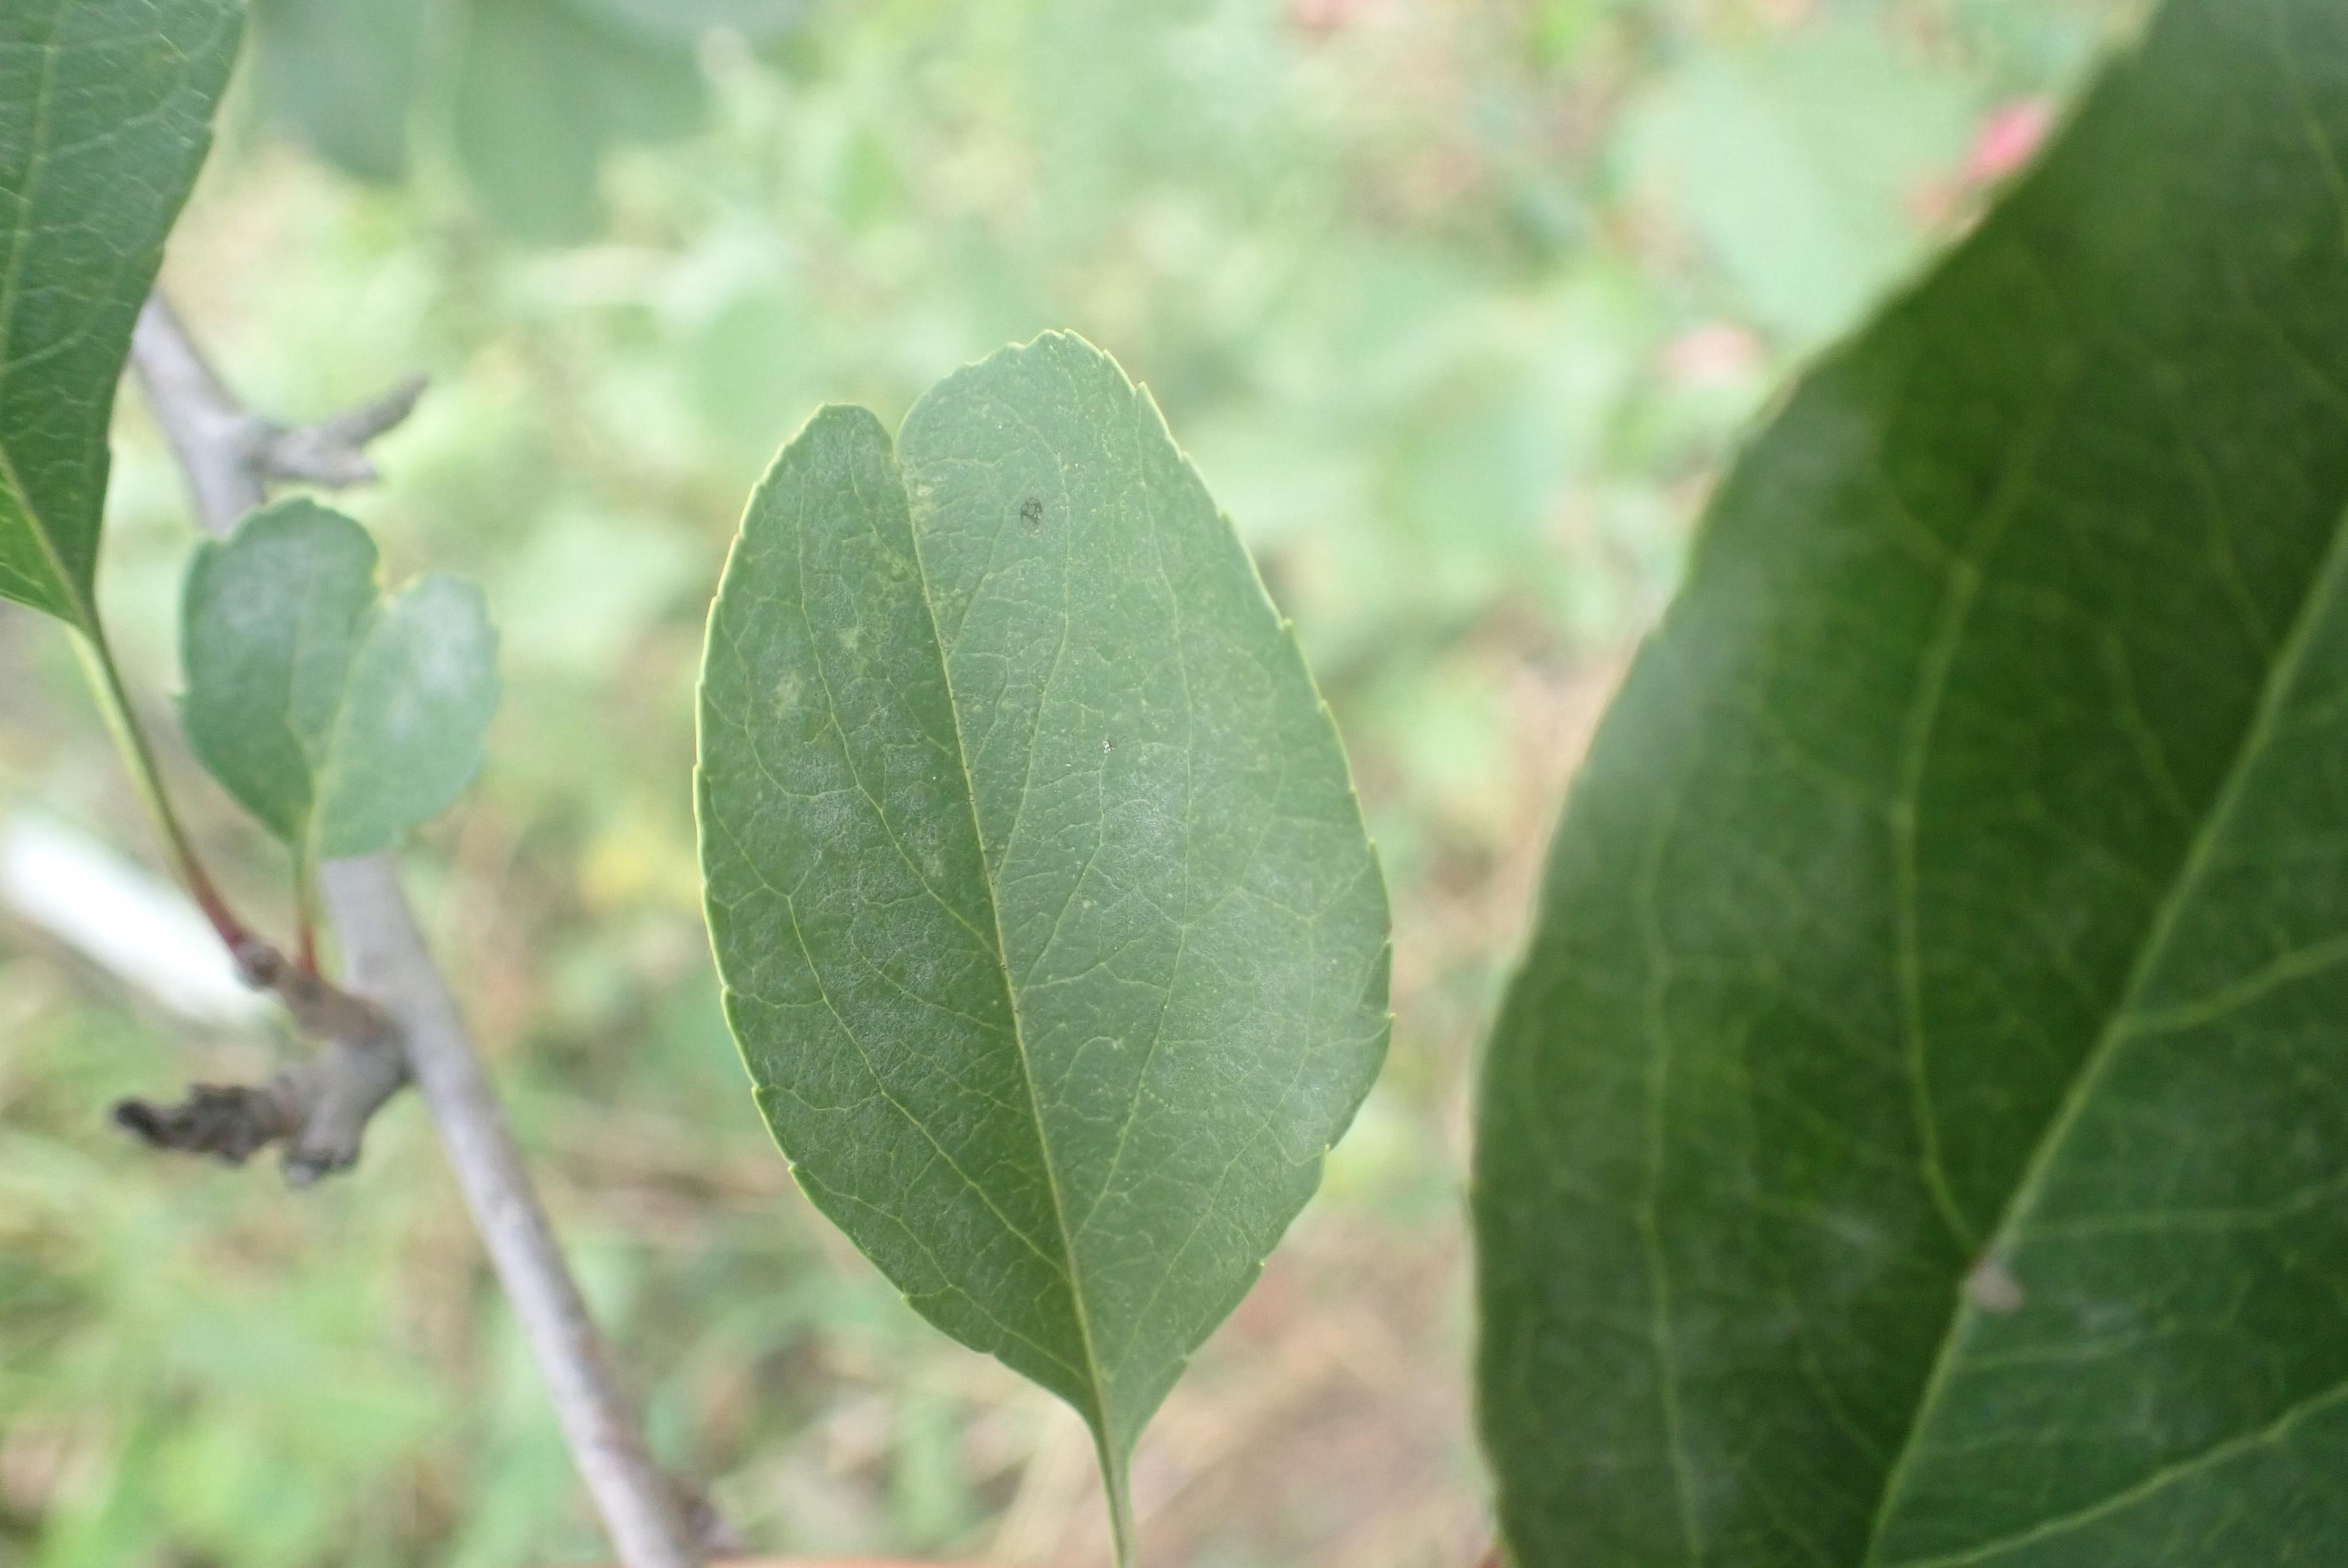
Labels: powdery_mildew